Marine Corps Base Quantico

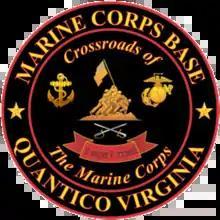
The former logo of MCB Quantico

Prior to the base's establishment, the land was owned by the Town of Quantico. Around the start of the 20th century, the Quantico Company was formed on Quantico Creek. By the beginning of the twentieth century, Quantico was being advertised as a recreational day trip. The Quantico Company promoted the town as a tourist and excursion center, and brought in tourists from Washington and Richmond by the steamer St. Johns and trains using the RF&P railroad lines and depot developed at Quantico in 1872. A beach was developed with dressing rooms and refreshment stands. In one week in 1916, Quantico was visited by 2,600 visitors who came by steamer or train.